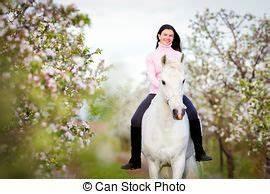
horse